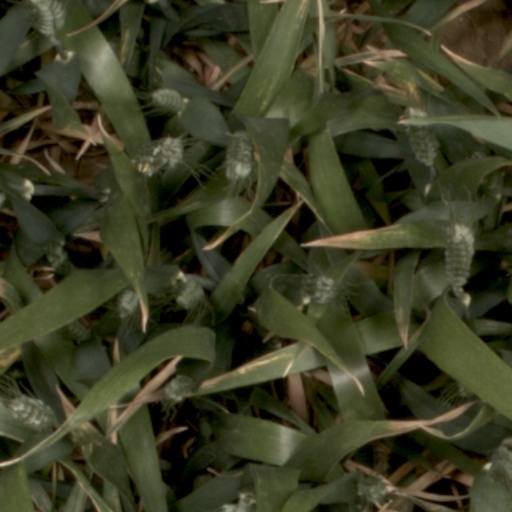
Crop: wheat